AFC Chindia Târgoviște

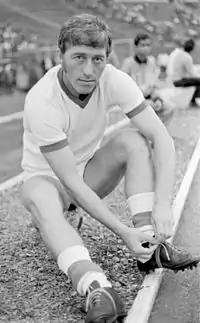
Nicolae Dobrin, legend of Romanian football and player at "CS Târgoviște" in the 1981–82 season.

After being relegated in 1984, the club did not recover and only reached the first division again in 1996 under the name of "CF Chindia". Even if it was probably not as good as Dumitrescu's generation, this squad consisted of local players and earned the nickname "Micul Ajax" ("the Little Ajax") for its playing style.